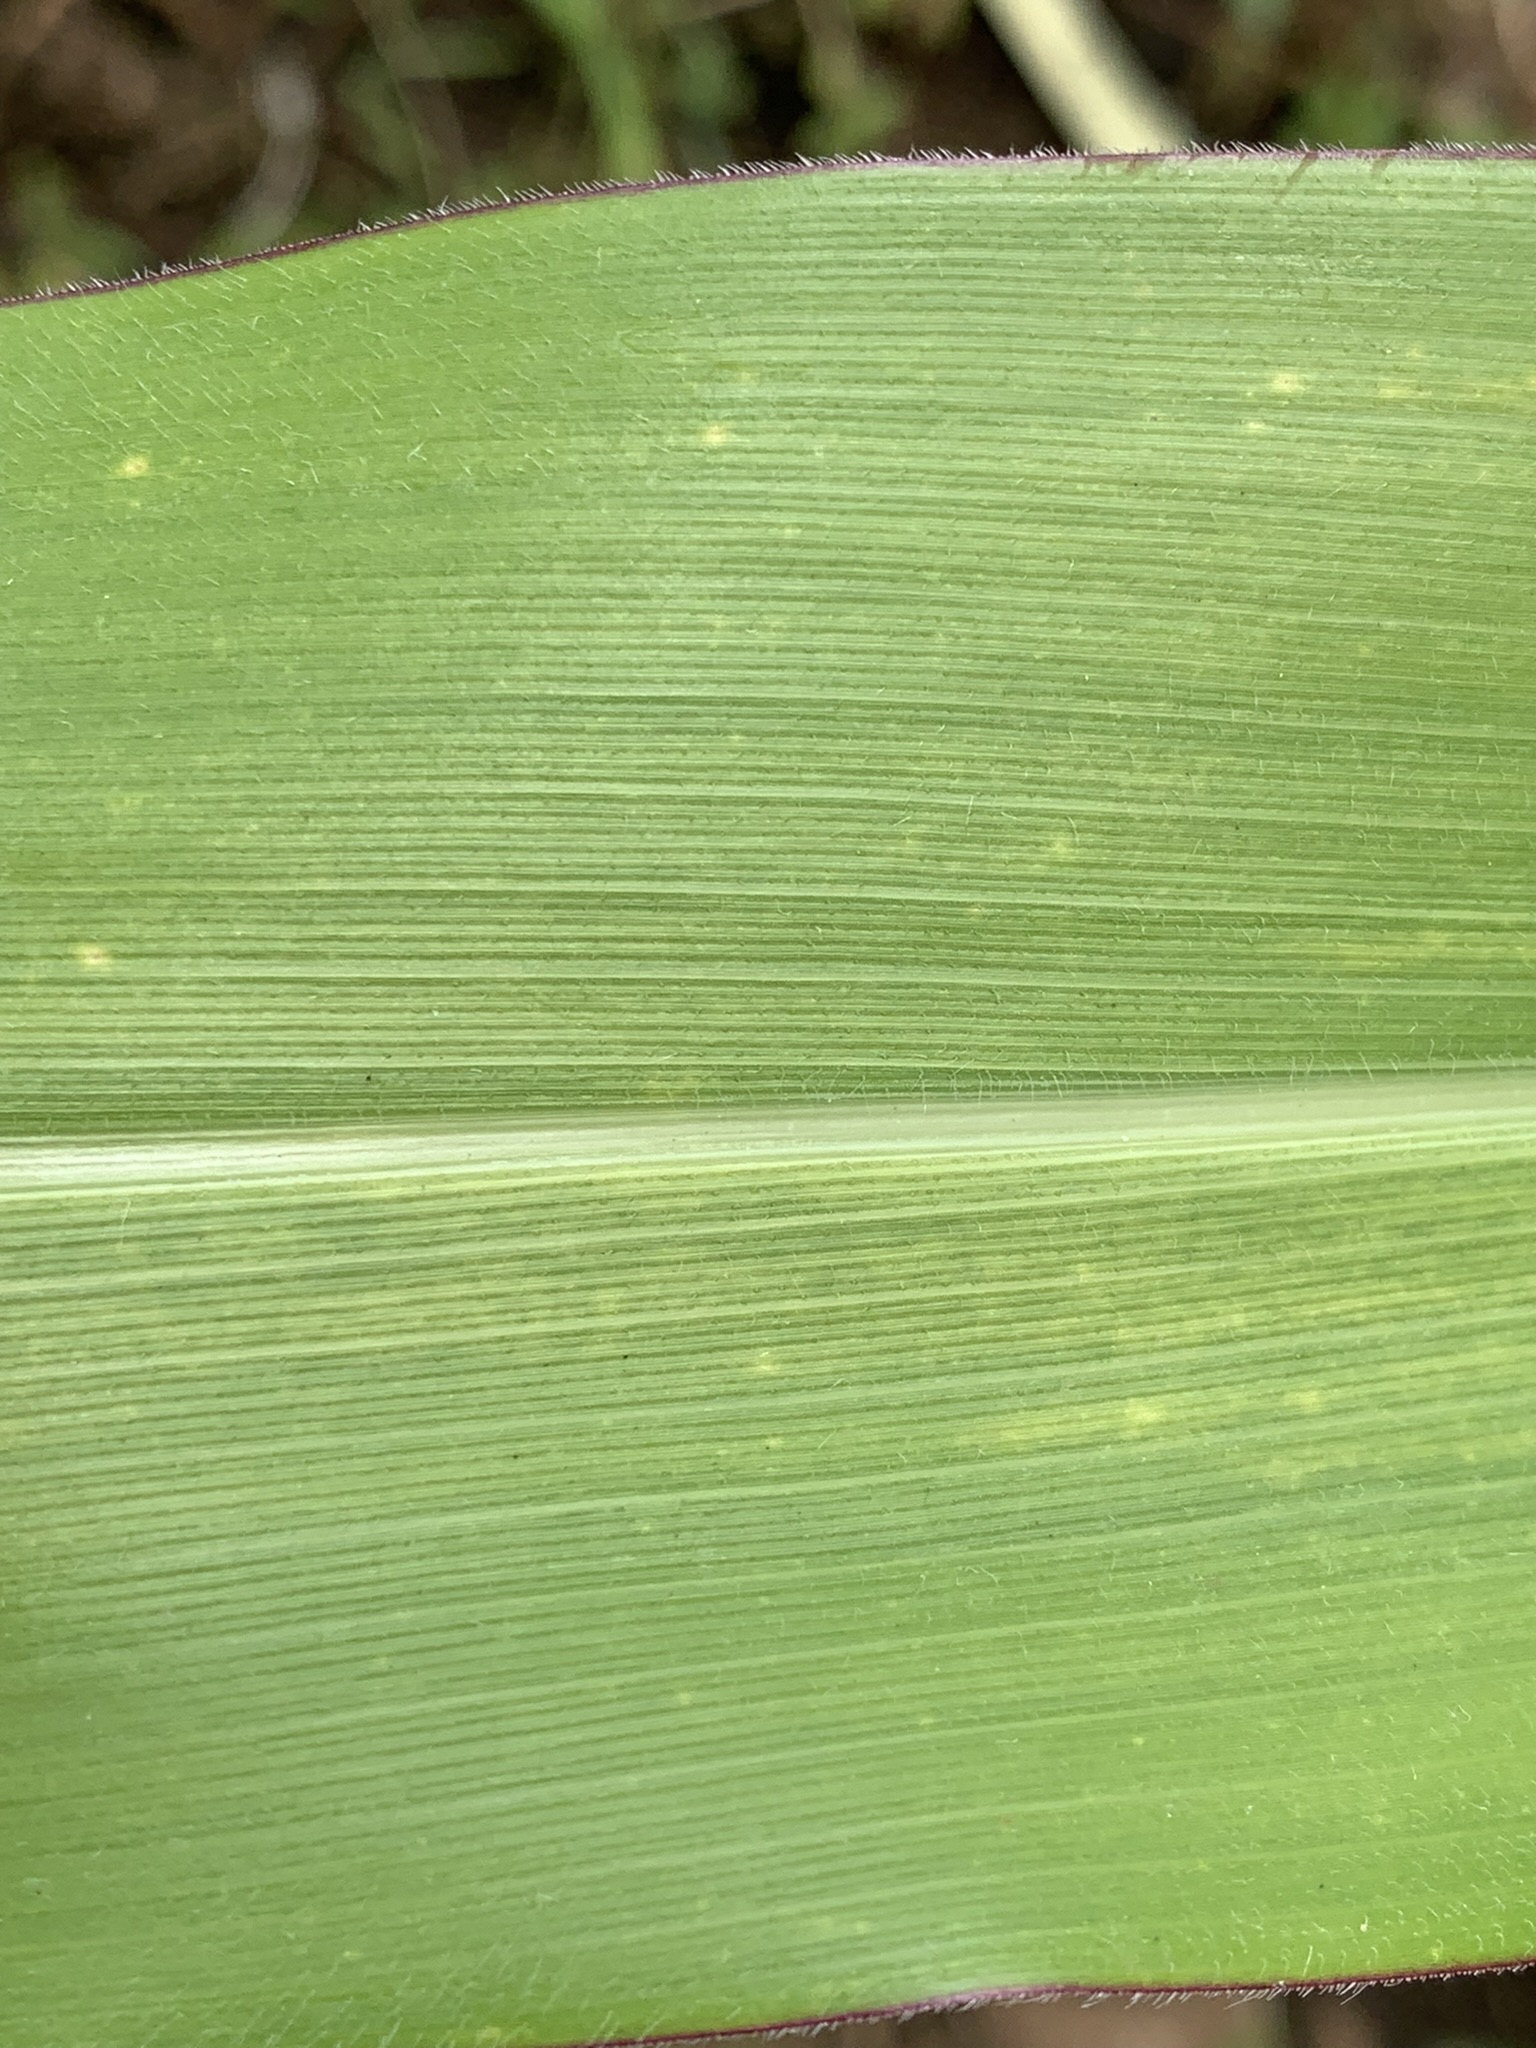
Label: Healthy